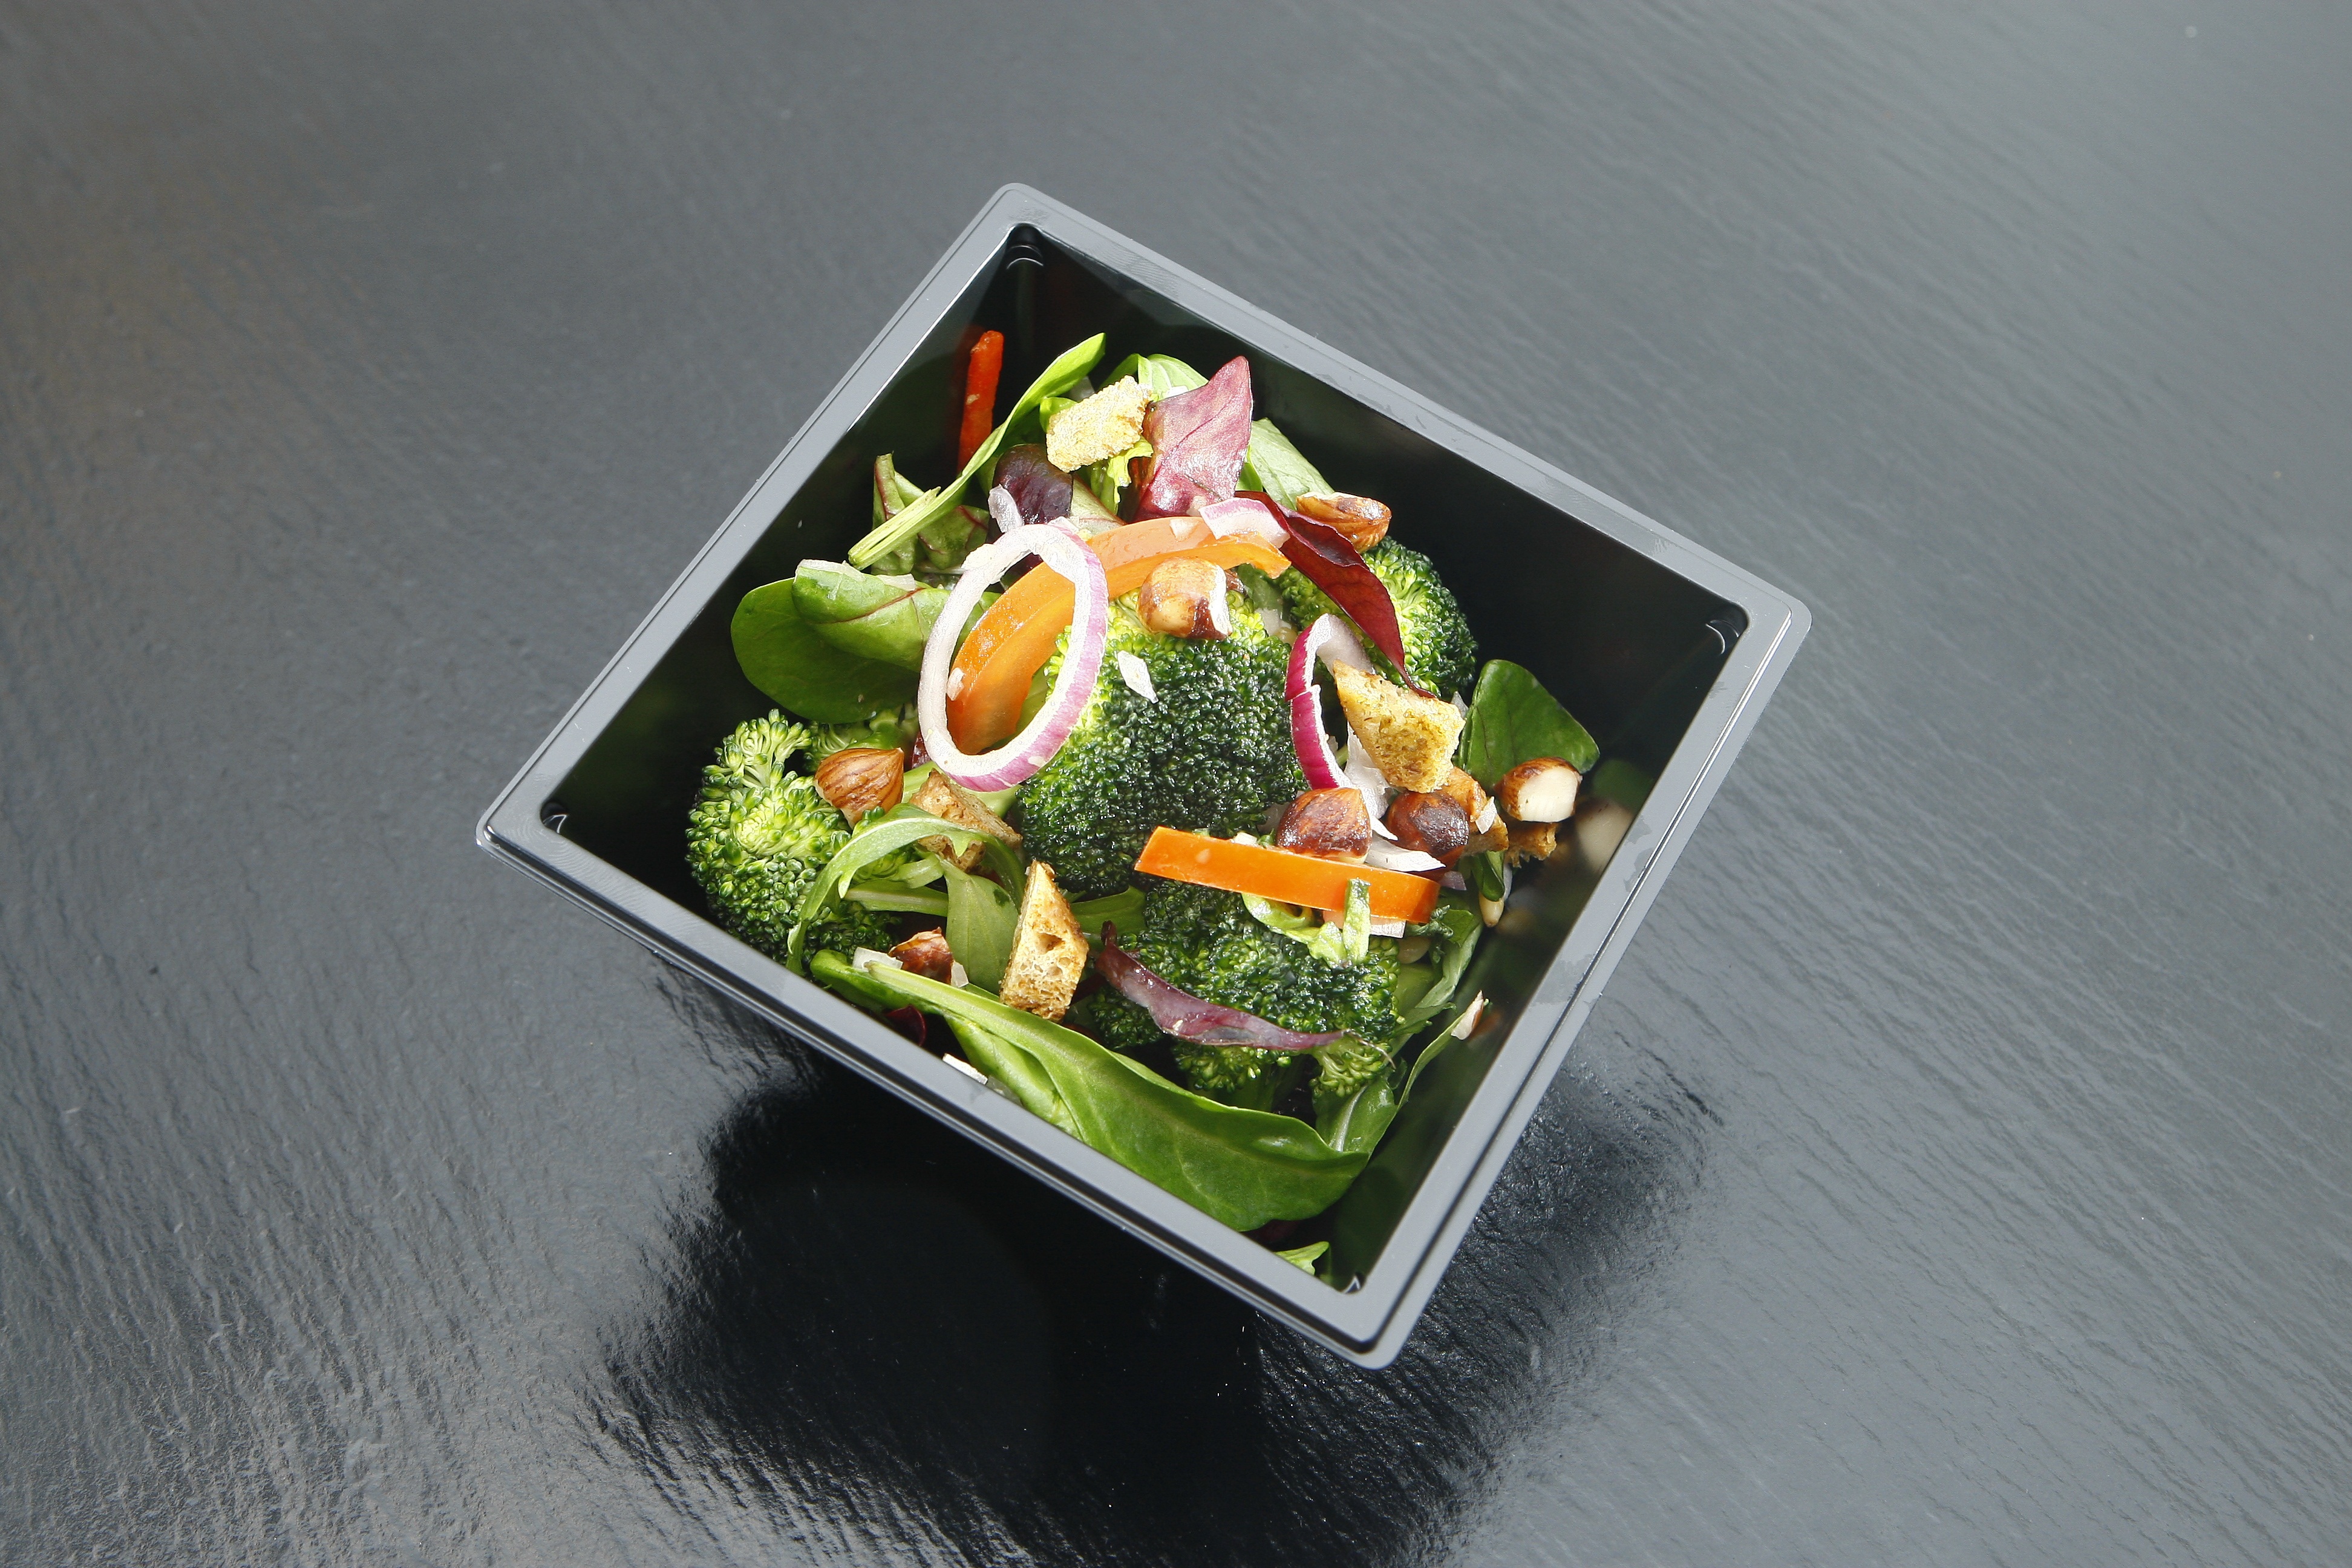
dish, meal, food, salad, produce, vegetable, lunch, cuisine, onion, rocket, tomato, asian food, takeaway, dining, mixed salad, served, roof with, black disposable tray